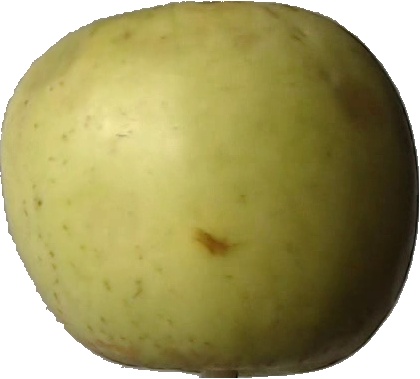
Label: apple_golden_3